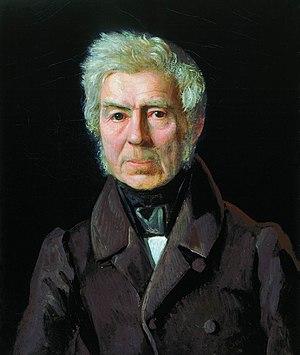
Alexeï Venetsianov est un peintre russe de scènes de genre extraites de la vie paysanne, enseignant, membre de l' Académie russe des beaux-arts, fondateur de ce qu'on appelle l'école Venetsianov.